Alexius of Constantinople

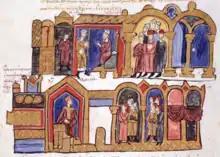
Appointment of Alexius of Constantinople as patriarch (top) by Emperor Constantine VIII (below)

Alexius of Constantinople ("Alexius Stoudites" ; died 20 February 1043), an ecumenical patriarch of Constantinople, was a member of the Monastery of Stoudios (founded 462), succeeded Eustathius of Constantinople as patriarch in 1025, the last of the patriarchs appointed by Emperor Basil II.